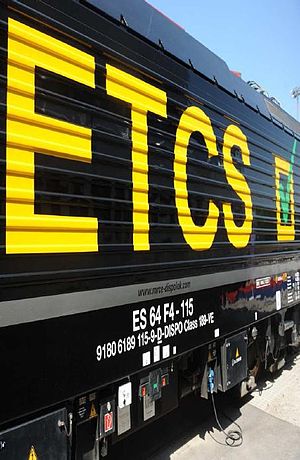
European Rail Traffic Management System
Tog med angivelse af benyttelse af ETCS
European Rail Traffic Management System er et fælleseuropæisk togkontrol- og kommunikationssystem, bestående af togkontrolsystemet ETCS og GSM-R. GSM-R er en særlig udgave af GSM udviklet til jernbaneformål. Formålet med systemet er, at harmonisere de europæiske landes signalsystemer til én fælles standard.